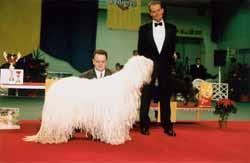
komondor